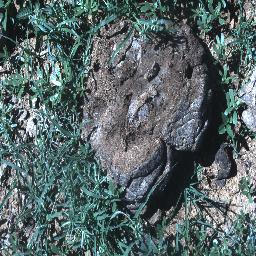
Label: negative